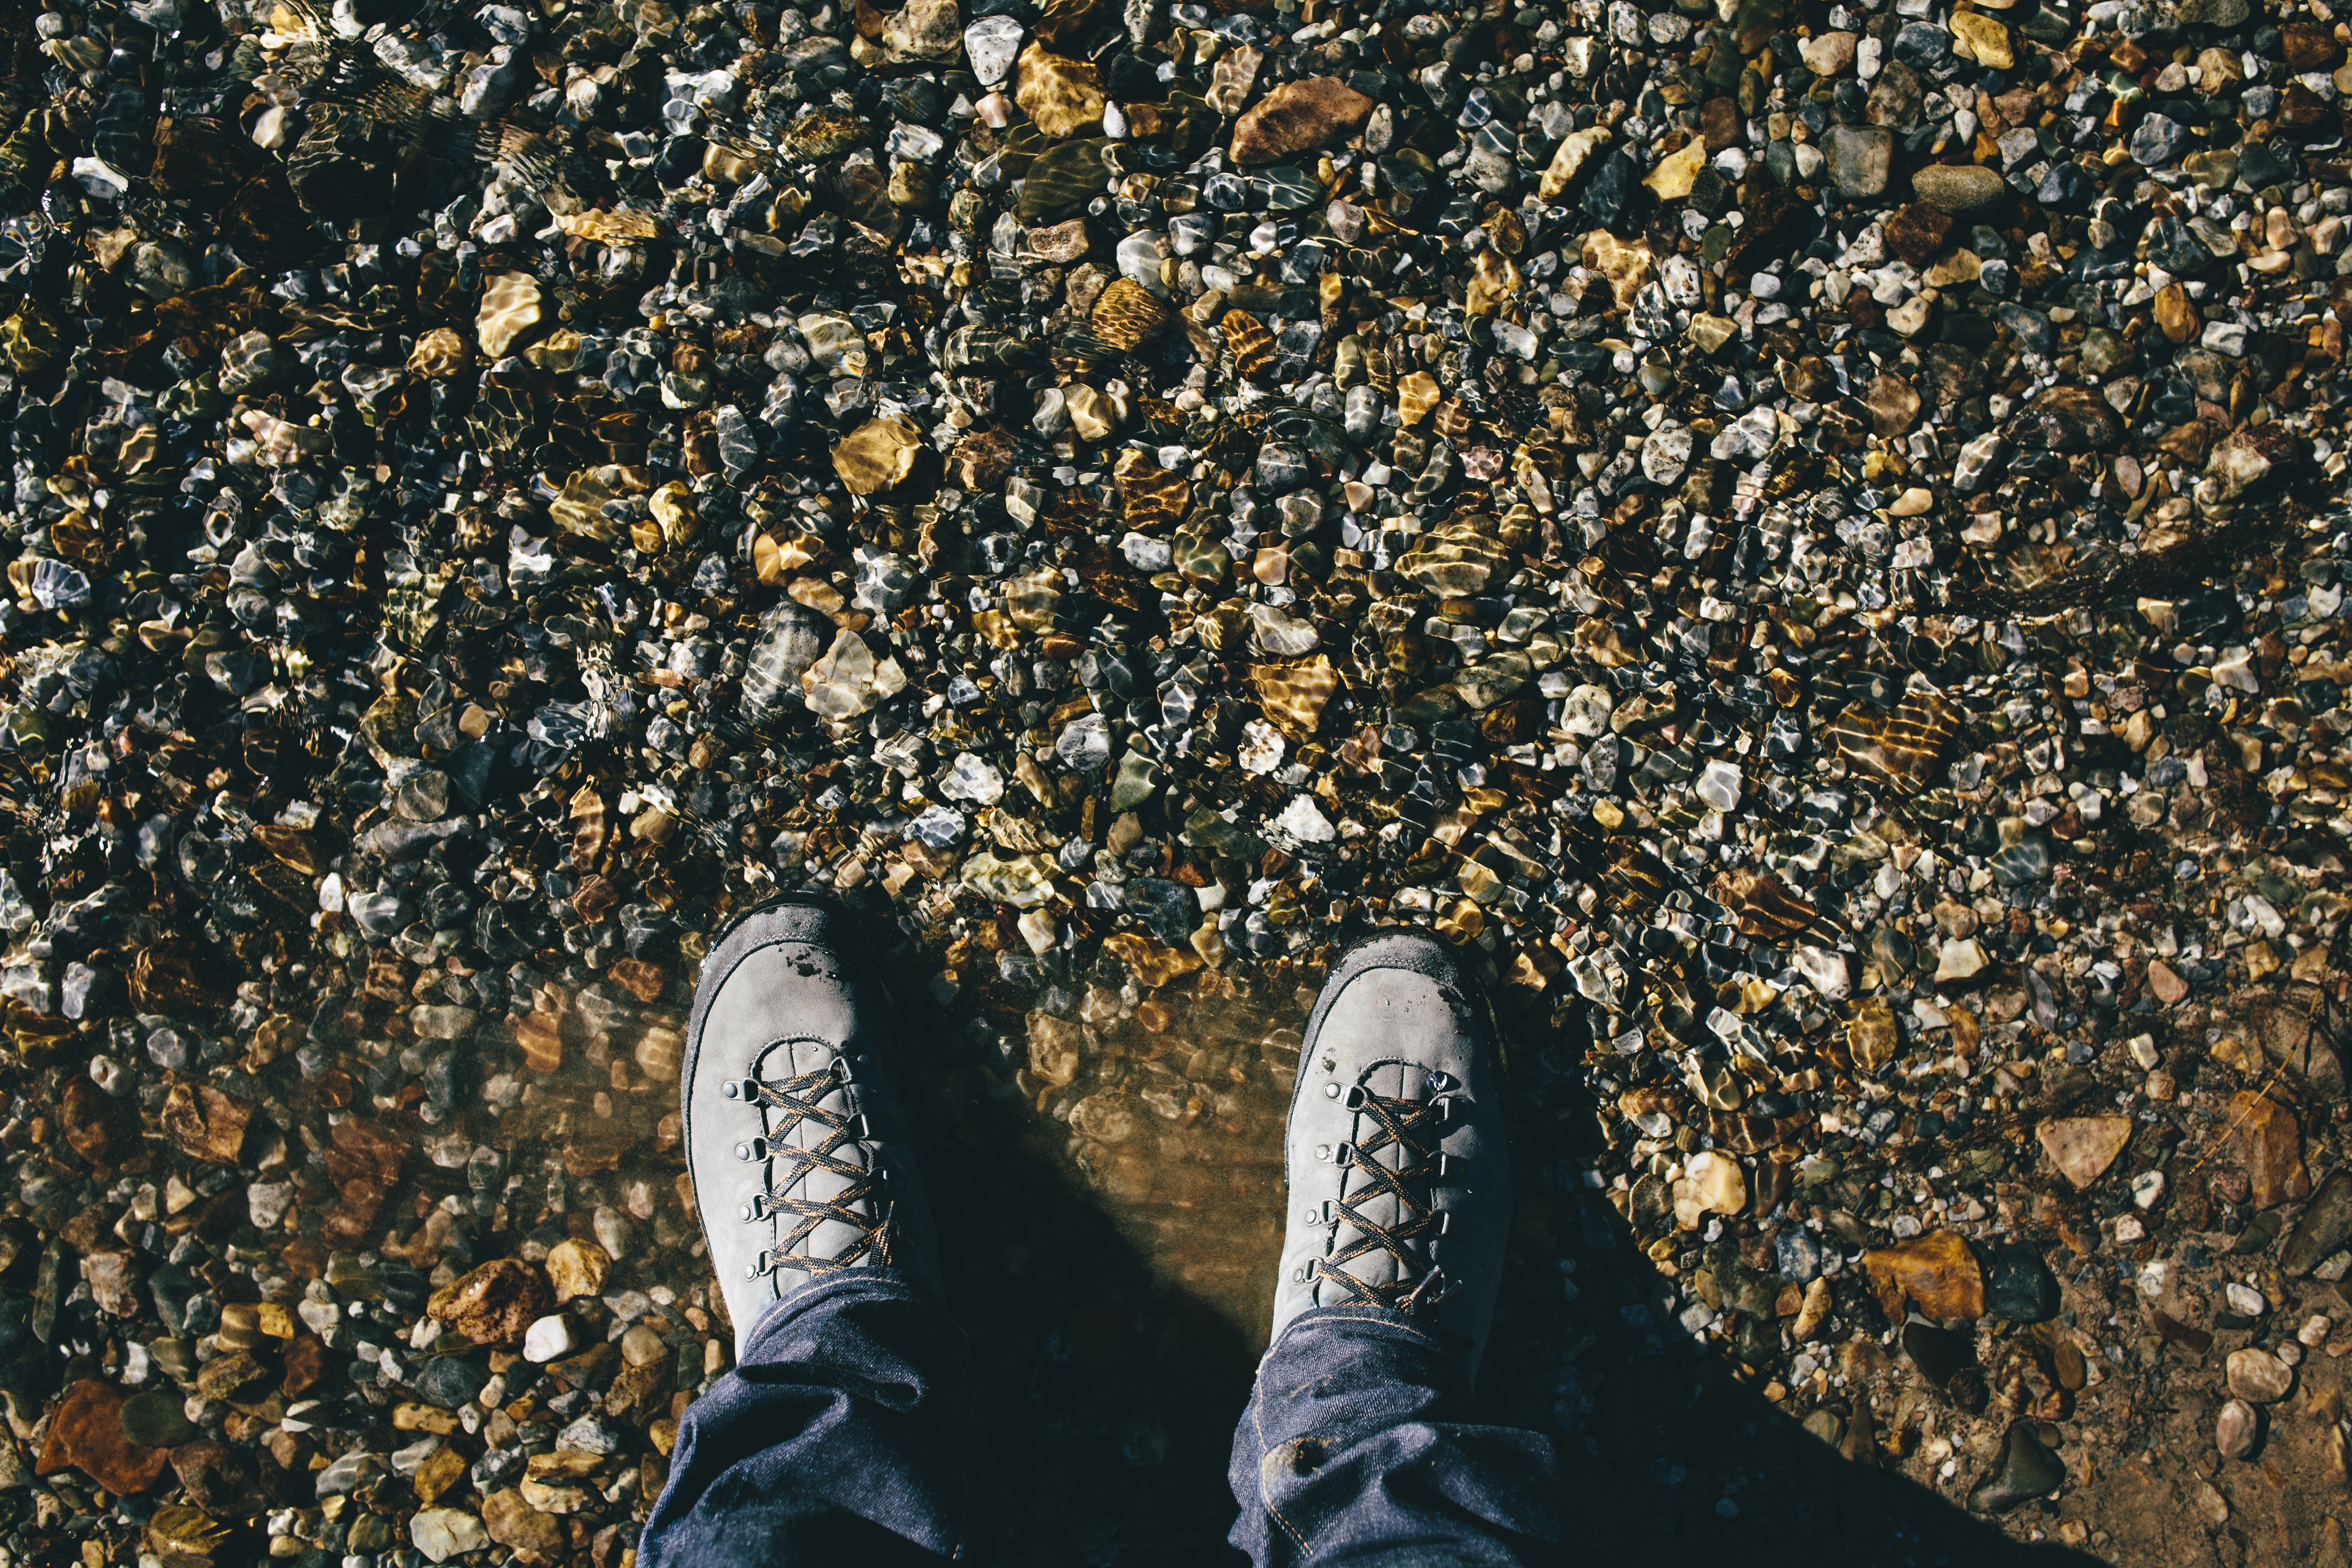
man, water, sand, rock, ground, texture, feet, wet, urban, stone, asphalt, pavement, pattern, soil, season, outdoors, pebbles, footwear, wear, adult, rubber shoes